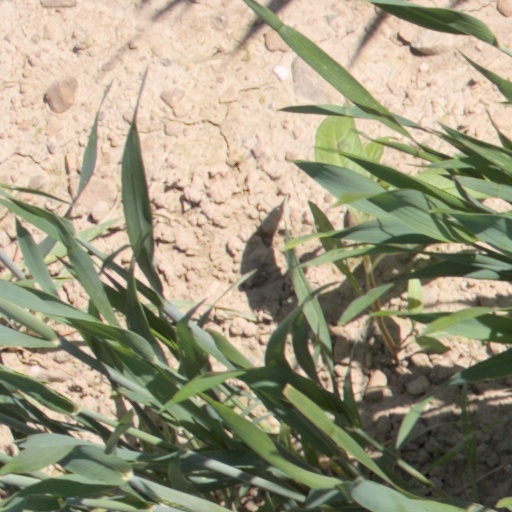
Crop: wheat